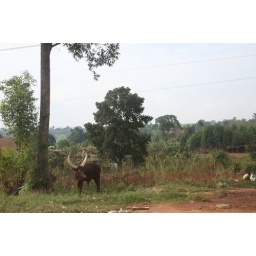
Typical cow by the side of the road in Uganda.